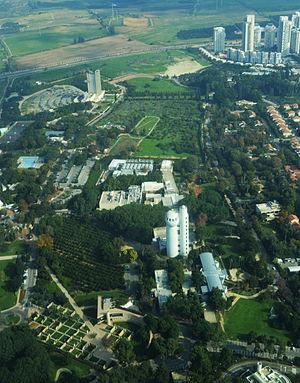
L'Institut Weizmann des Sciences est une université de recherche fondée en 1934 et située à Rehovot, au sud de Tel Aviv en Israël. L'institut Weizmann est spécialisé dans la formation des masters, des doctorats et des post-doctorats dans les sciences exactes et naturelles. Il est l'un des principaux centres mondiaux de recherche multidisciplinaires avec près de 3 800 scientifiques, étudiants, techniciens et assistants. L'institut est composé de 5 facultés, 17 départements, 50 centres de recherche multidisciplinaire et 260 laboratoires.